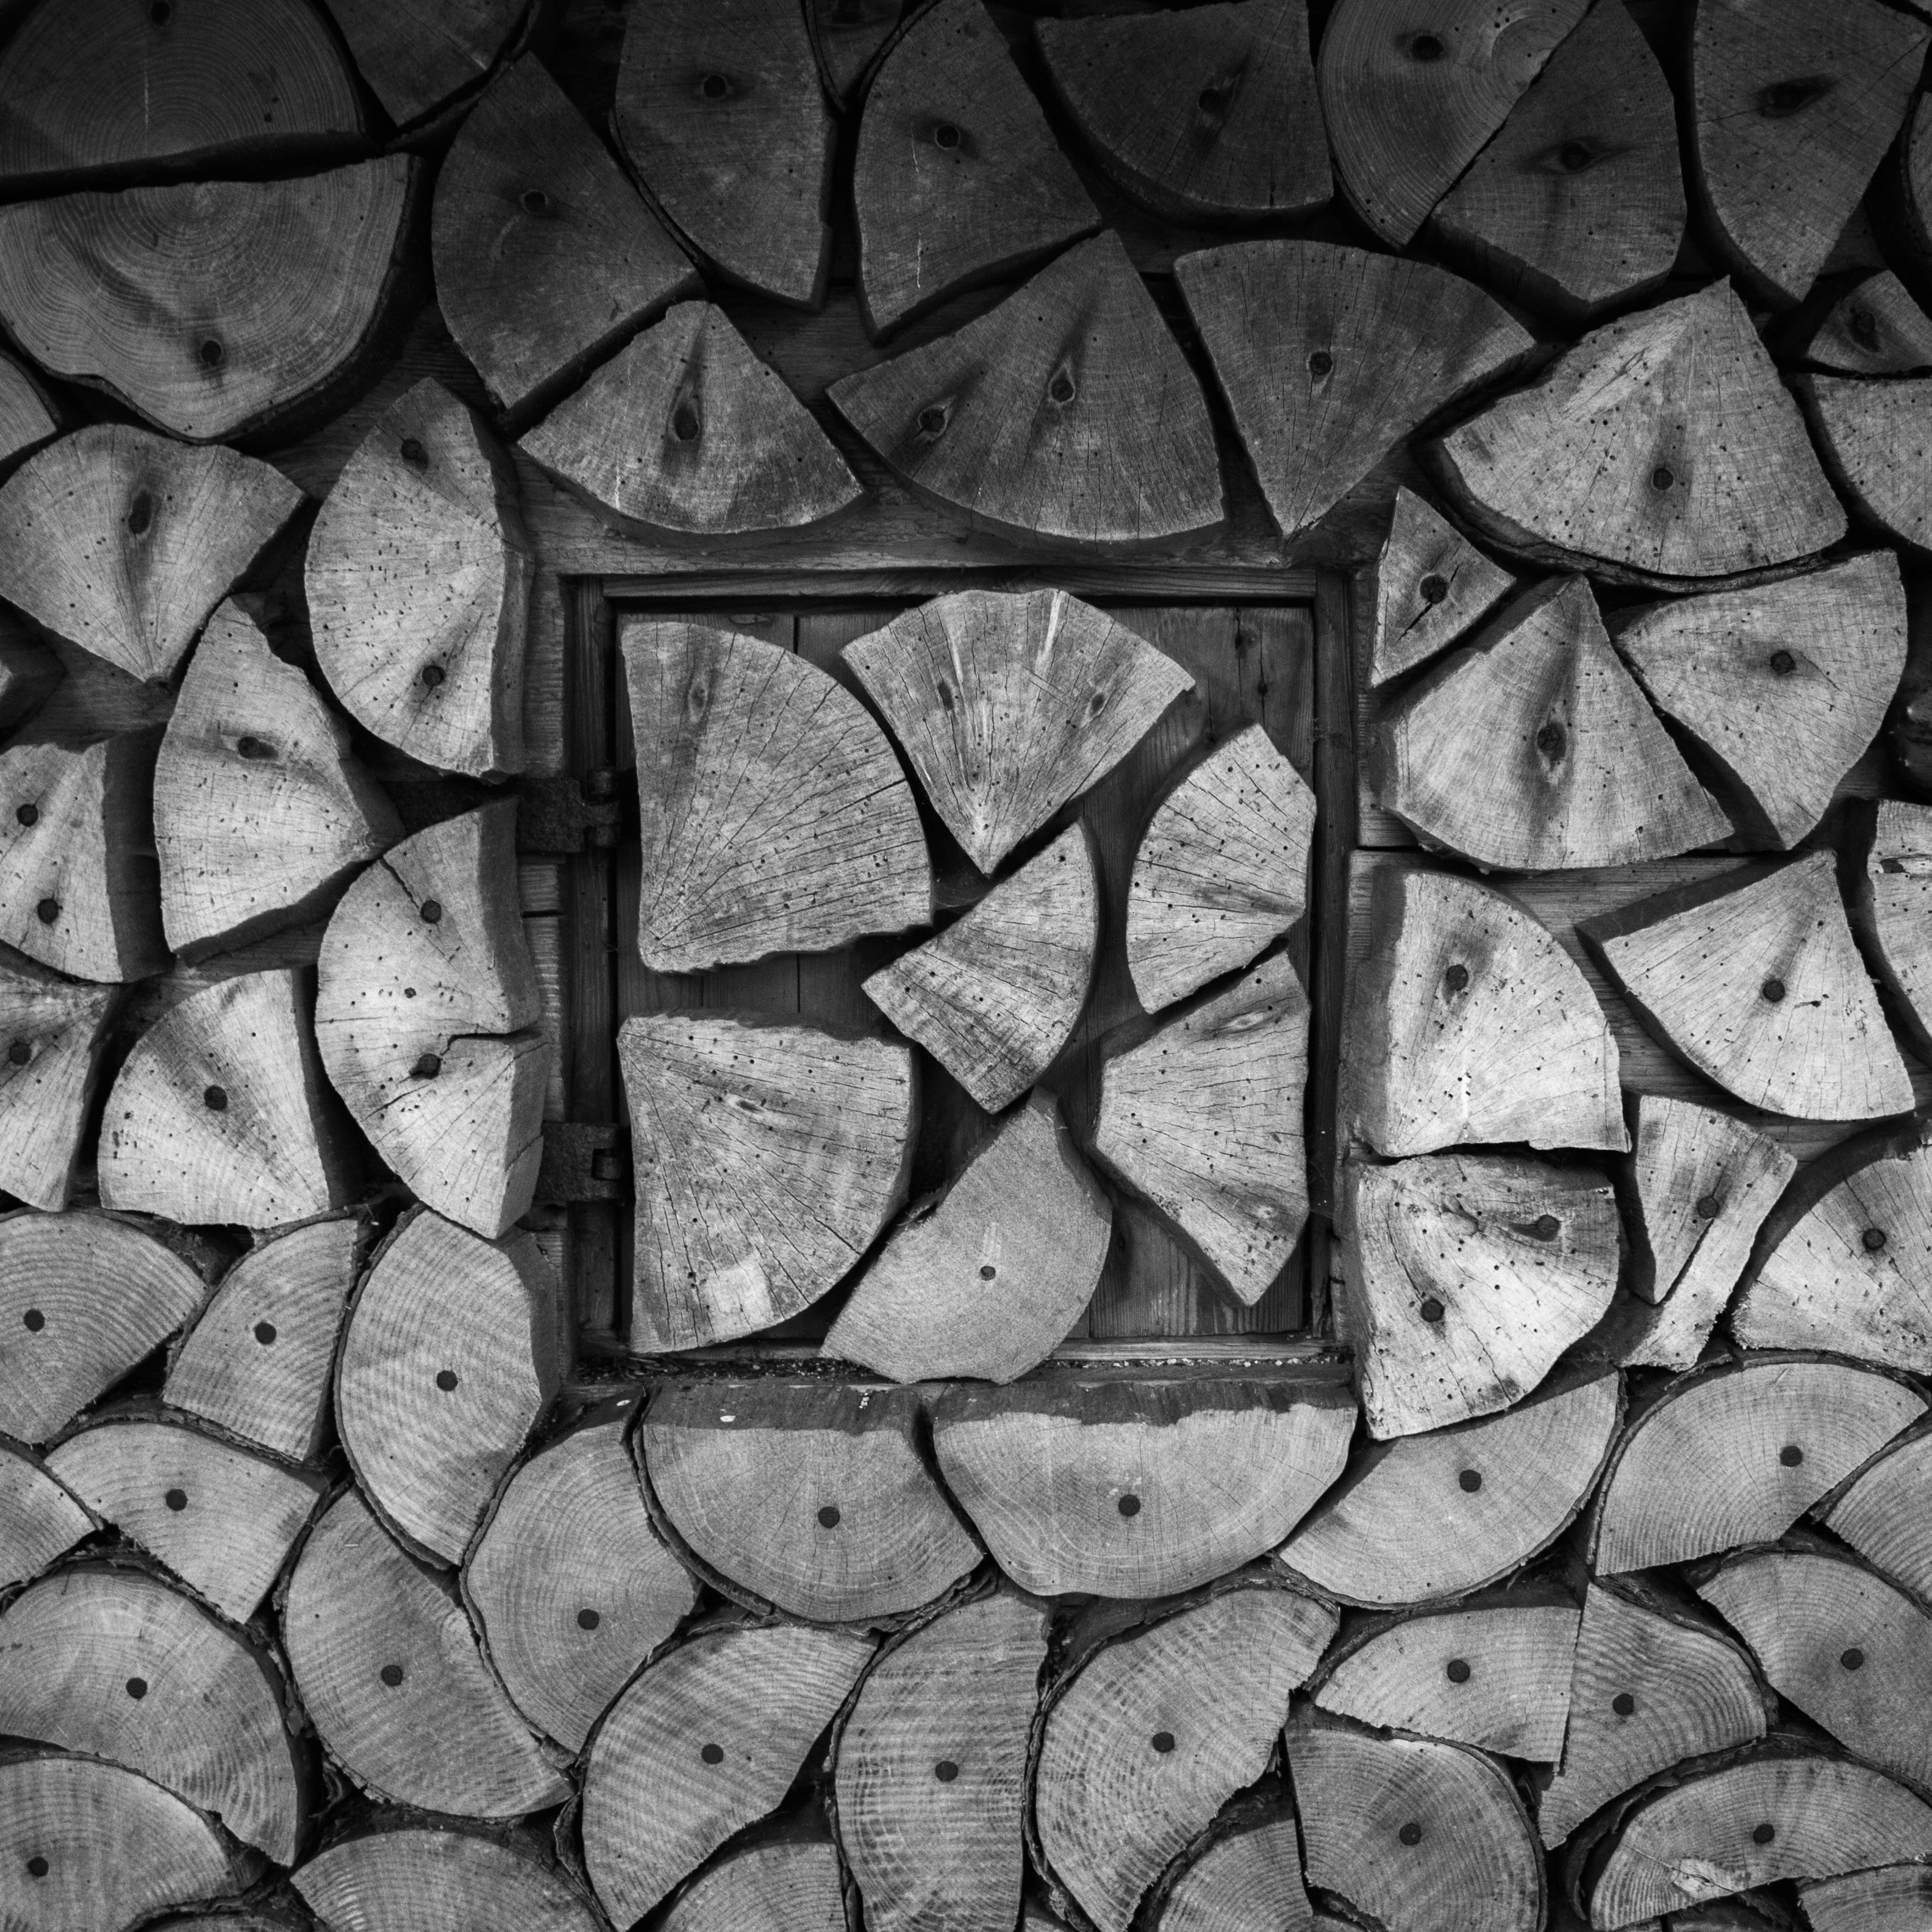
tree, nature, branch, black and white, wood, white, photography, texture, leaf, wall, log, pattern, line, autumn, brown, soil, stack, black, monochrome, material, circle, font, art, design, symmetry, shape, sawed off, flooring, dry wood, road surface, sorted, monochrome photography